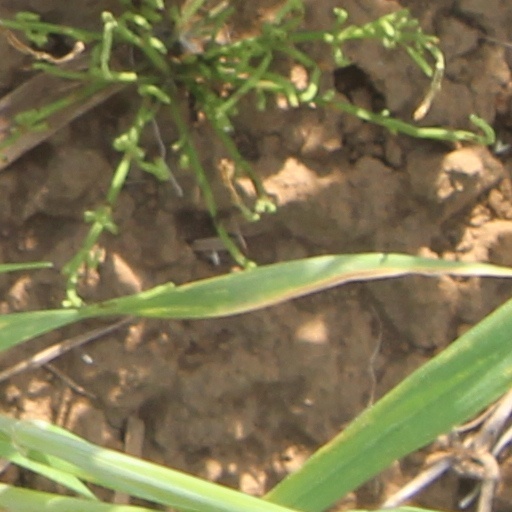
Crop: wheat